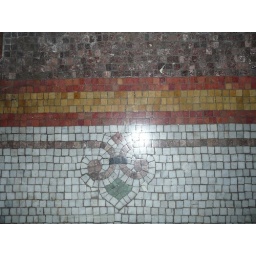
I work in a building featuring not only an elaborate series of glass floors, but also several floors of tiles.